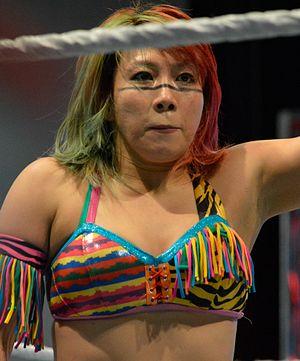
L'édition 2018 du Royal Rumble est une manifestation évenementielle de catch télédiffusée et visible uniquement en paiement à la séance. Produite par la World Wrestling Entertainment, cette soirée a eu lieu le 28 janvier 2018 au Wells Fargo Center à Philadelphie, en Pennsylvanie. Il s'agit de la trente-et-unième édition du Royal Rumble, qui fait partie du « Big Four » à savoir « les Quatre Grands », les quatre plus grands, anciens et prestigieux événements que produit la compagnie chaque année. Brock Lesnar, Braun Strowman et Kane sont mises en vedette de l'affiche officielle de l'évenement.
La 34ᵉ édition de WrestleMania est une manifestation de catch produite par World Wrestling Entertainment, une fédération de catch américaine, qui est télédiffusée, visible en paiement à la séance, sur le WWE Network. L'événement s'est déroulé le 8 avril 2018 au Mercedes-Benz Superdome à La Nouvelle-Orléans, dans l'état de la Louisiane. Il s'agit de la trente-quatrième édition de WrestleMania, qui fait partie avec le Royal Rumble, SummerSlam et les Survivor Series du « Big Four » à savoir « les Quatre Grands », les quatre plus grands, anciens et prestigieux événements que produit la compagnie chaque année. C'est la seconde fois que WrestleMania, après WrestleMania XXX en 2014, prend place au Mercedes-Benz Superdome.